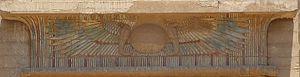
soleil ailé égyptien
Horus est l'une des plus anciennes divinités égyptiennes. Les représentations les plus communes le dépeignent comme un faucon couronné du pschent ou comme un homme hiéracocéphale. Son nom signifie « le Lointain » en référence au vol majestueux du rapace. Son culte remonte à la préhistoire égyptienne. La plus ancienne cité à s'être placée sous son patronage semble être Nekhen, la « Ville du Faucon ». Dès les origines, Horus se trouve étroitement associé à la monarchie pharaonique en tant que dieu protecteur et dynastique. Les Suivants d’Horus sont ainsi les premiers souverains à s'être placés sous son obédience. Aux débuts de l’époque historique, le faucon sacré figure sur la palette du roi Narmer et, dès lors, sera constamment associé au pouvoir royal.